Chinese Voice

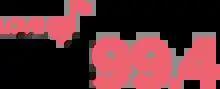
Love FM 99.4 logo

Love FM 99.4 focuses on news and programmes from Hong Kong, and targets Cantonese-speaking listeners from Hong Kong, Singapore, Malaysia, southern China and southeast Asian. It began as Real Good Life in 2003, broadcasting on 95.8 FM. When The Radio Network bought the frequency for Flava in 2009, the station moved to 99.4 FM. In 2014, it became Chinese Radio FM 99.4. The station targets a broad range of demographics, with programming slots dedicated to young adults, homemakers, workers, professionals and retired people. It has covered several major New Zealand news events and elections, with news bulletins and news programmes throughout the year.